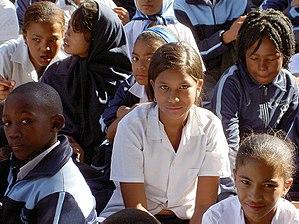
Mitchell’s Plain est un township de la ville du Cap en Afrique du Sud situé sur la côte de False Bay.